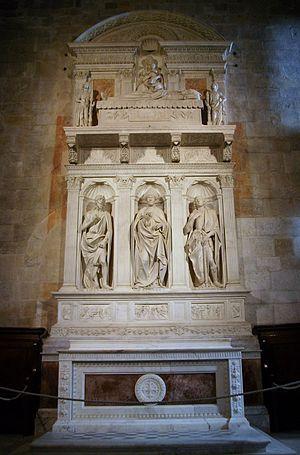
Le Dôme de Lucques est la cathédrale de la ville de Lucques, en Toscane, en Italie. Elle est en grande partie de style roman toscan du XIᵉ siècle au XIIIᵉ siècle et présente de remarquables façades de marbre blanc et de couleurs finement sculptées et marquetées.